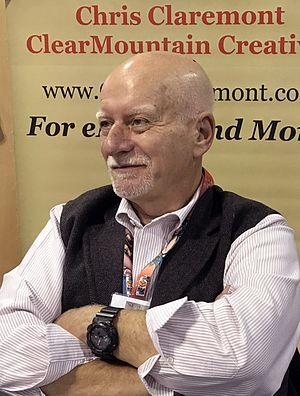
Les X-Men est le nom d'une équipe de super-héros évoluant dans l'univers Marvel de la maison d'édition Marvel Comics. Créée par le scénariste Stan Lee et le dessinateur Jack Kirby, l'équipe apparaît pour la première fois dans le comic book X-Men #1 en septembre 1963.
Chris Claremont, né le 30 novembre 1950 à Londres, est un scénariste américain de bandes dessinées d'origine britannique. Il est célèbre dans le monde des comics pour avoir, de 1976 à 1991, scénarisé les aventures des X-Men, dont il a grandement contribué à faire une franchise populaire et lucrative pour Marvel Comics.